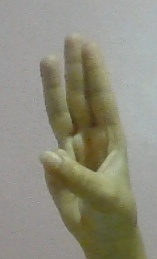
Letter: thaa